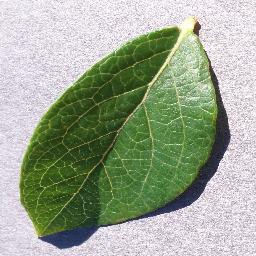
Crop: blueberry
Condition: healthy